Inner Mongolia

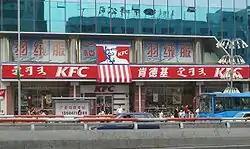
A KFC in Hohhot, the capital, with a bilingual street sign in Chinese and Mongolian

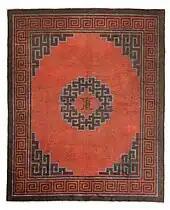
Inner Mongolian carpet c. 1870

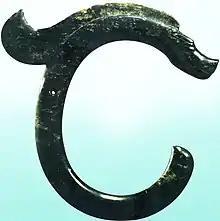
Jade dragon of the Hongshan culture (4700 BC – 2900 BC) found in Ongniud Banner, Chifeng

The use of Mongolian by Inner Mongolia's 4.1 million ethnic Mongols has sharply declined since the 1980s. Across the whole of China, the language is spoken by roughly half of the country's 5.8 million ethnic Mongols (2005 estimate). However, the exact number of Mongolian speakers in China is unknown, as there is no data available on the language proficiency of that country's citizens. The use of Mongolian in China, specifically in Inner Mongolia, has witnessed periods of decline and revival over the last few hundred years. The language experienced a decline during the late Qing period, a revival between 1947 and 1965, a second decline between 1966 and 1976, a second revival between 1977 and 1992, and a third decline between 1995 and 2012. However, in spite of the decline of the Mongolian language in some of Inner Mongolia's urban areas and educational spheres, the ethnic identity of the urbanised Chinese-speaking Mongols is most likely going to survive due to the presence of urban ethnic communities. The multilingual situation in Inner Mongolia does not appear to obstruct efforts by ethnic Mongols to preserve their language. Although an unknown number of Mongols in China, such as the Tumets, may have completely or partially lost the ability to speak their language, they are still registered as ethnic Mongols and continue to identify themselves as ethnic Mongols. The children of inter-ethnic Mongol-Chinese marriages also claim to be and are registered as ethnic Mongols.